Kathleen Wynne

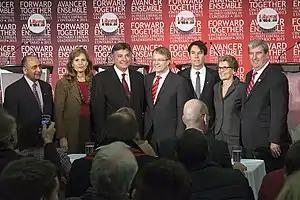
Ontario Liberal leadership candidates. Harinder Takhar, Sandra Pupatello, Charles Sousa, Gerard Kennedy, Eric Hoskins, Kathleen Wynne, and Glen Murray

Premier Dalton McGuinty announced on October 15, 2012, that he would resign as leader of the Ontario Liberal Party and premier of the province once his successor was chosen.